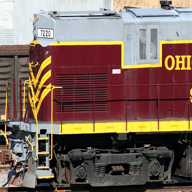
Vehicle type: Trains